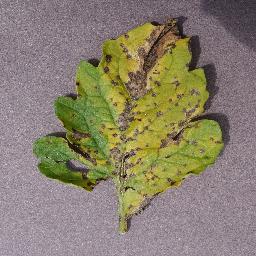
Label: Tomato___Septoria_leaf_spot